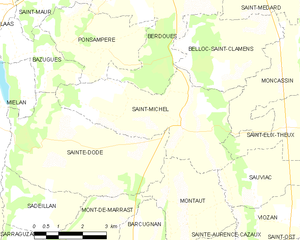
Saint-Michel est une commune française située dans le département du Gers en région Occitanie.